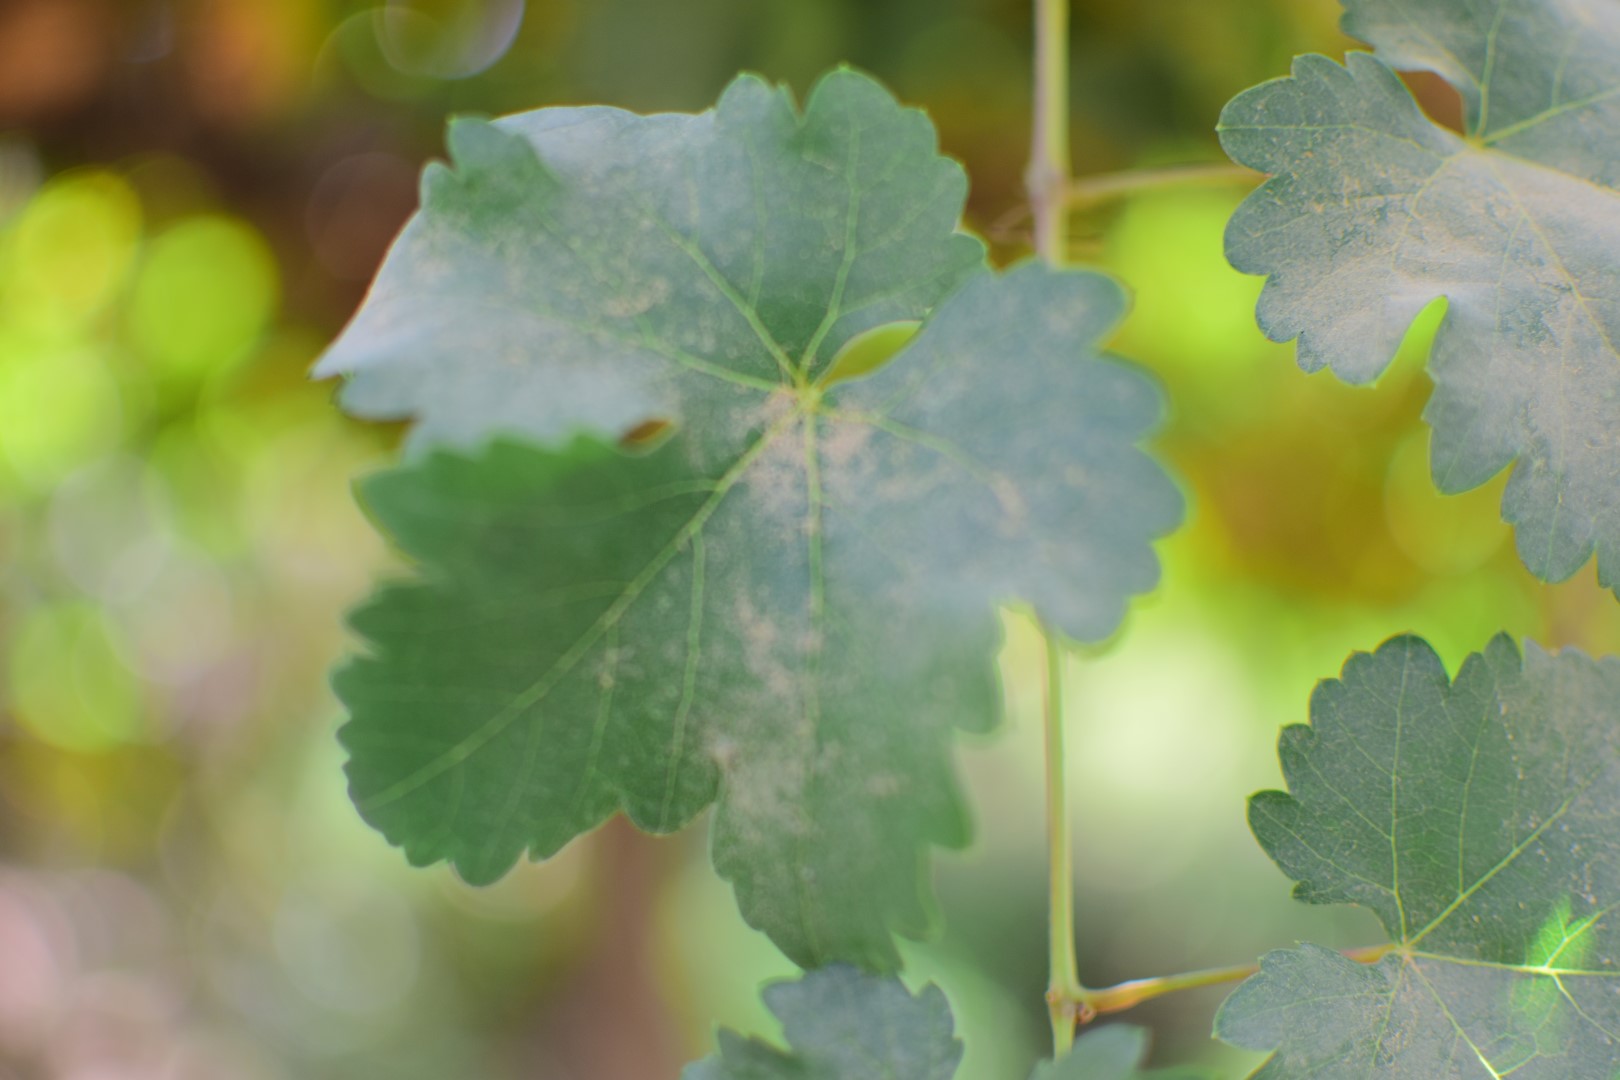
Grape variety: Shdah